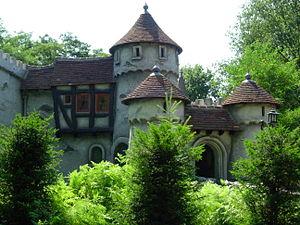
La Petite Fille aux allumettes
Michel den Dulk est un concepteur néerlandais des parcs d'attractions. Il est principalement connu pour son travail dans les parcs Efteling et Europa Park.